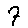
Label: 7